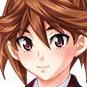
Portrait style: Anime Portrait